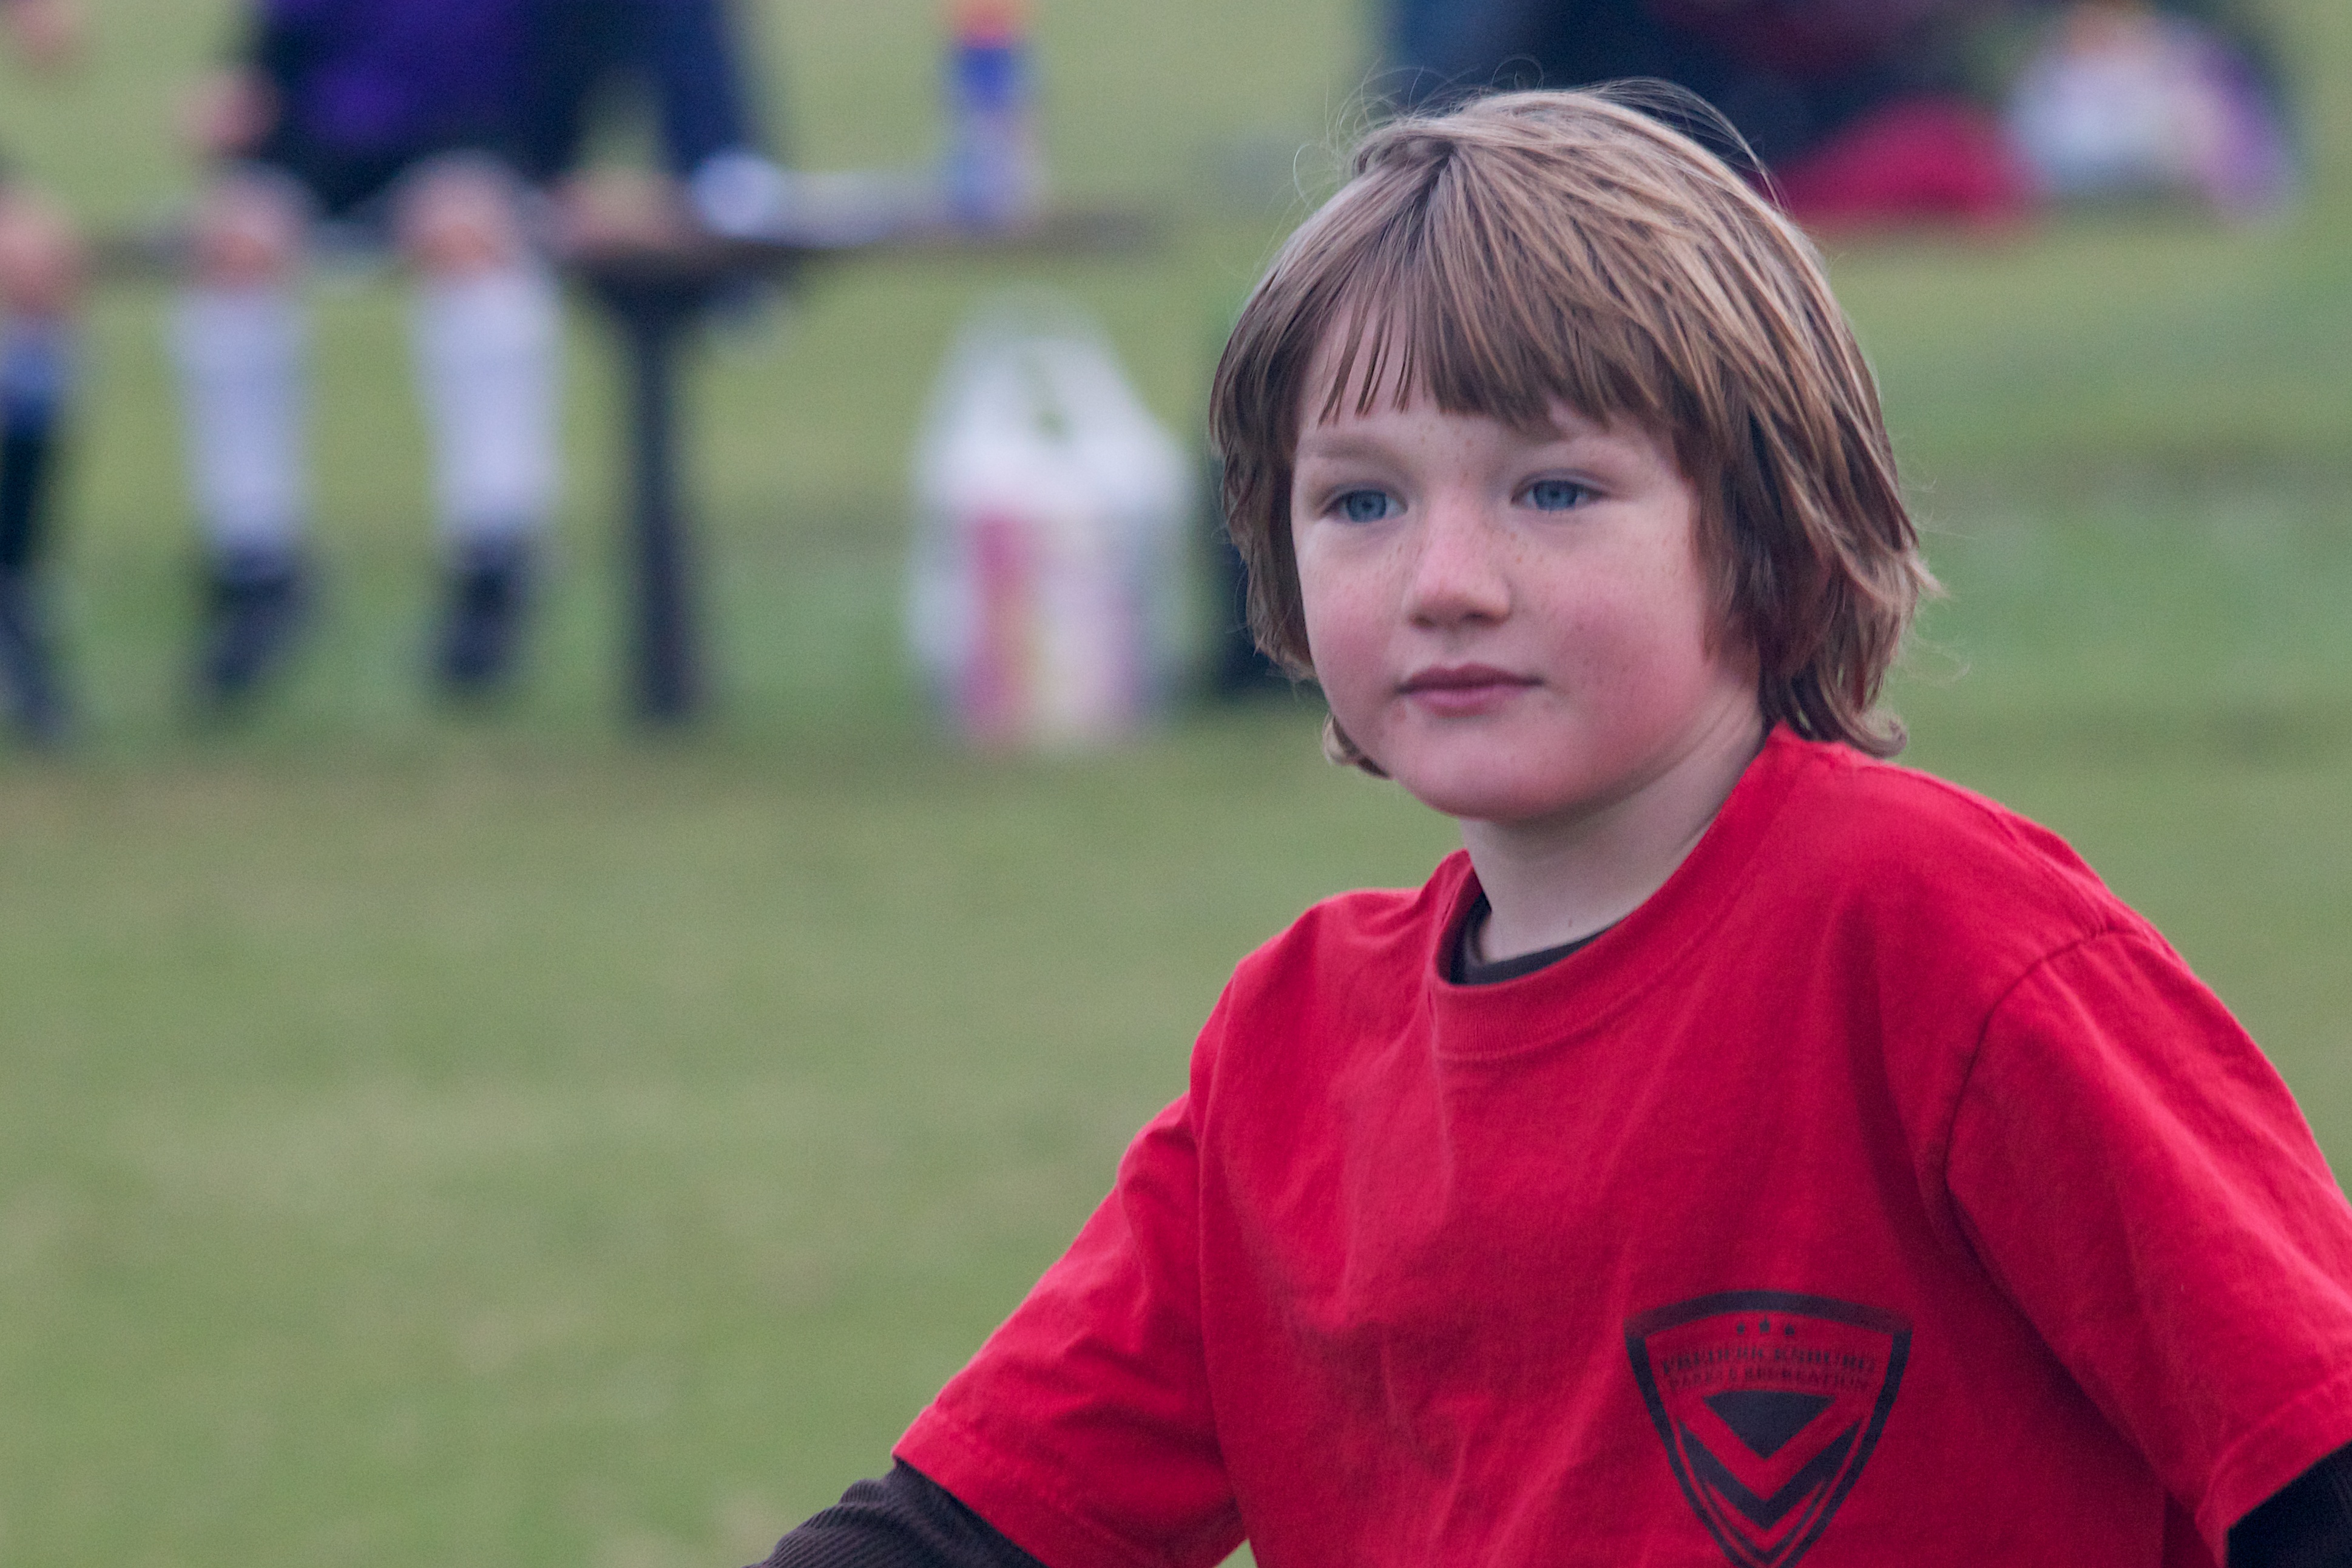
soccer, child, player, sports, odyssey, 2011365, football player